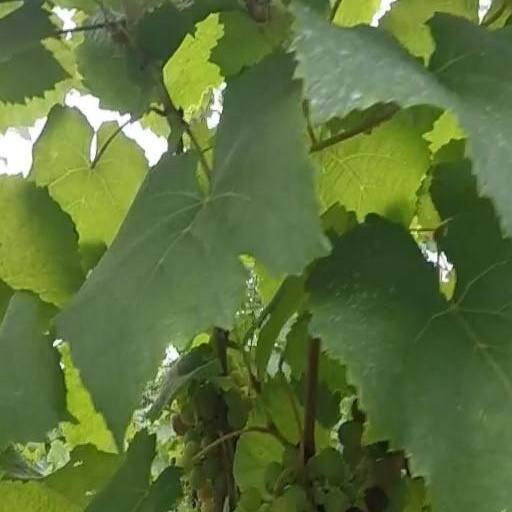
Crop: grape